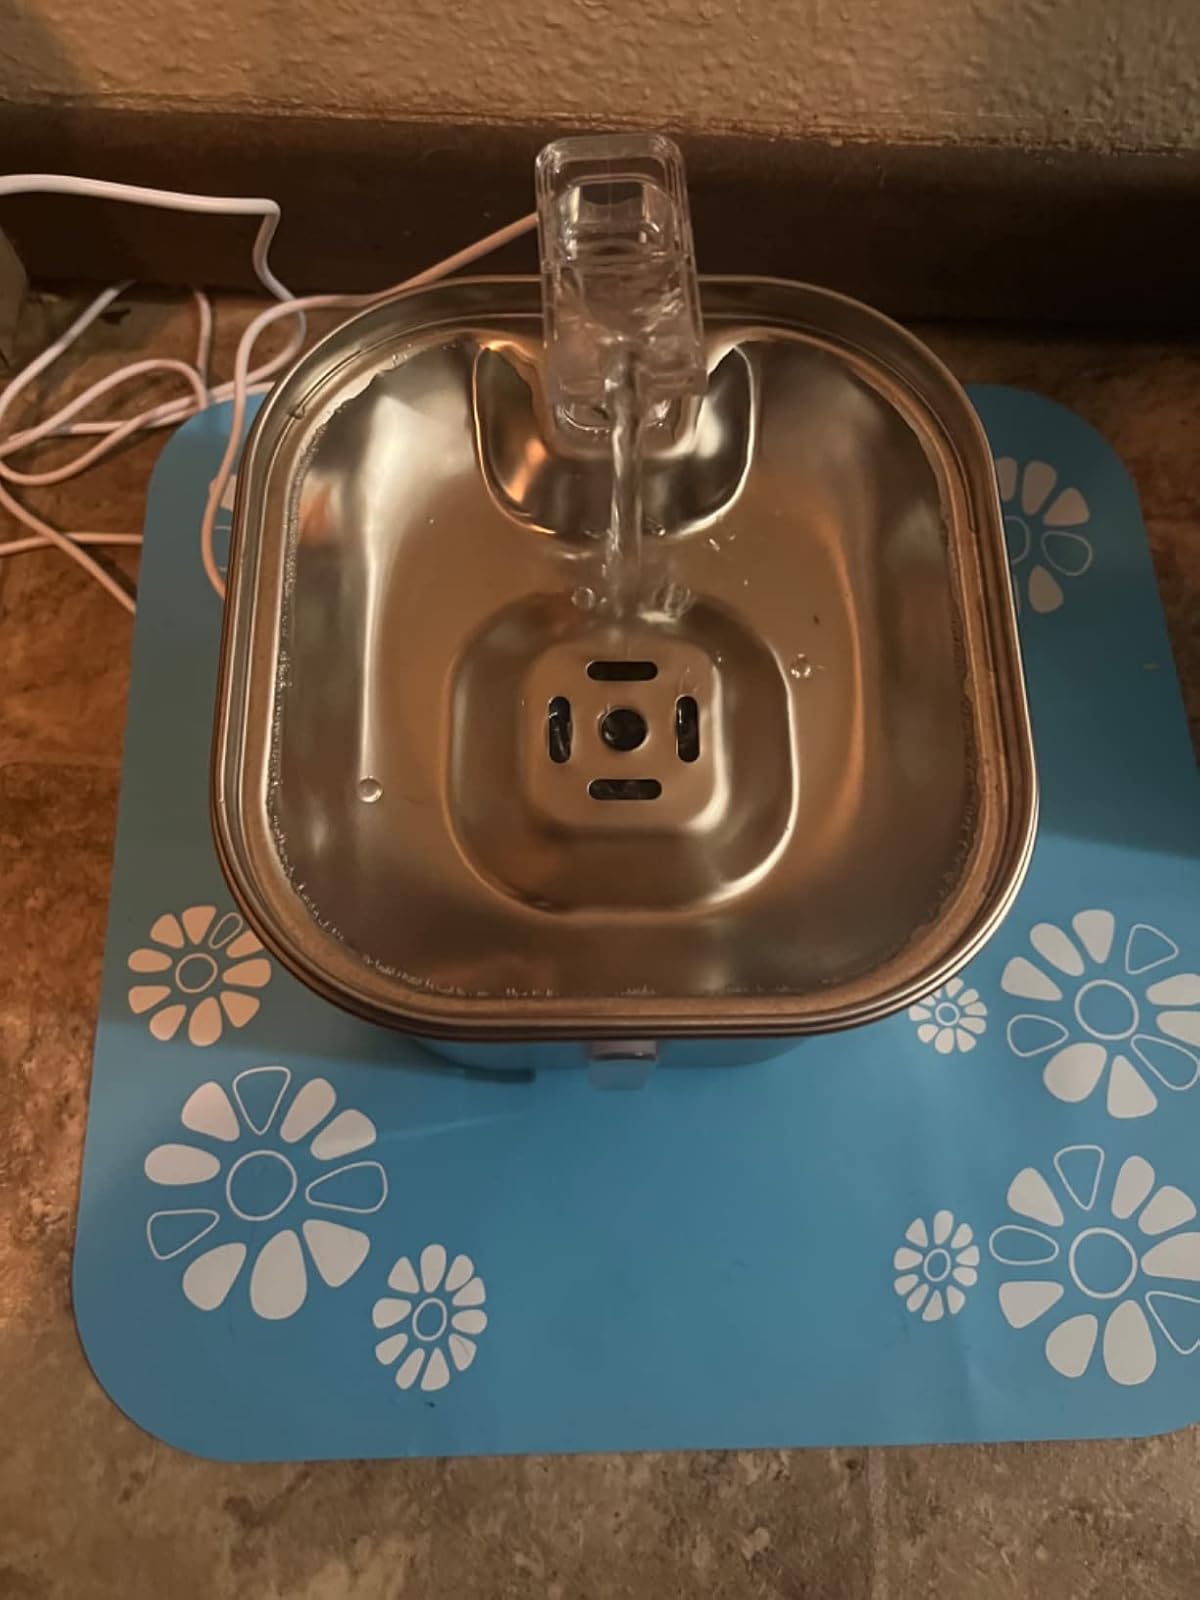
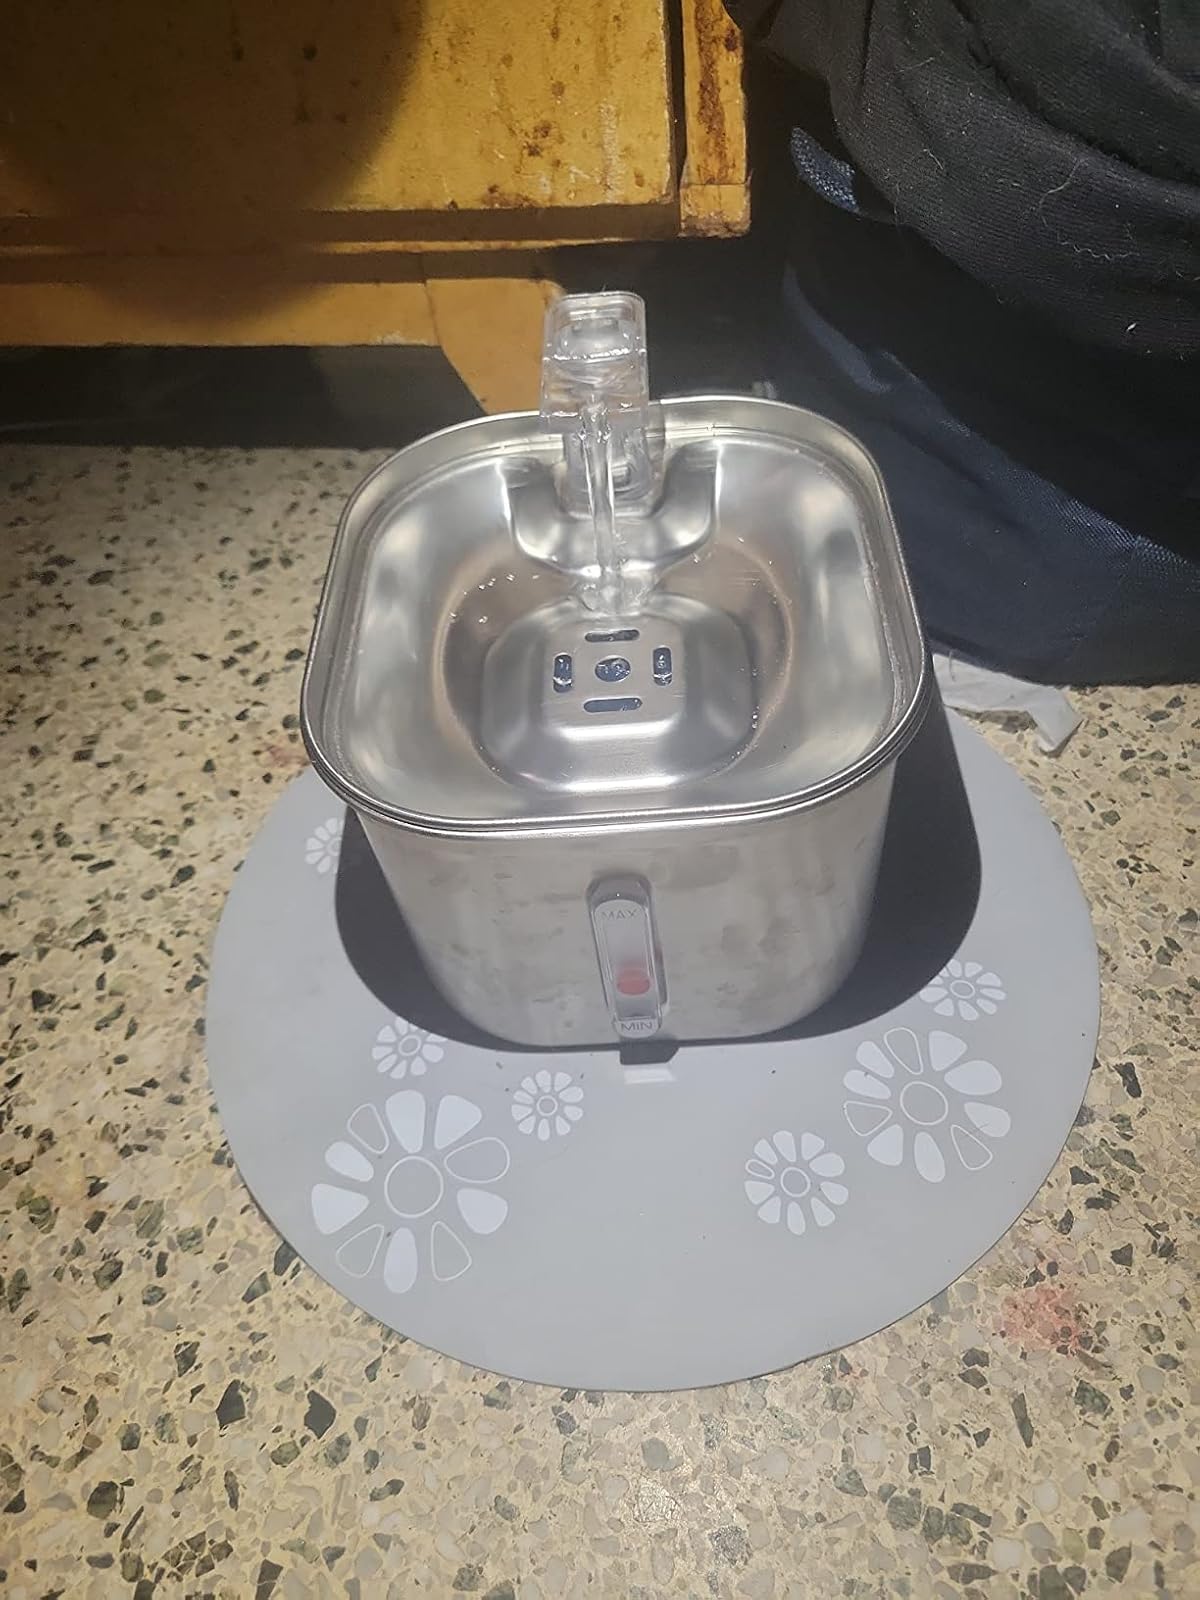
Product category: items_bowl
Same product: yes